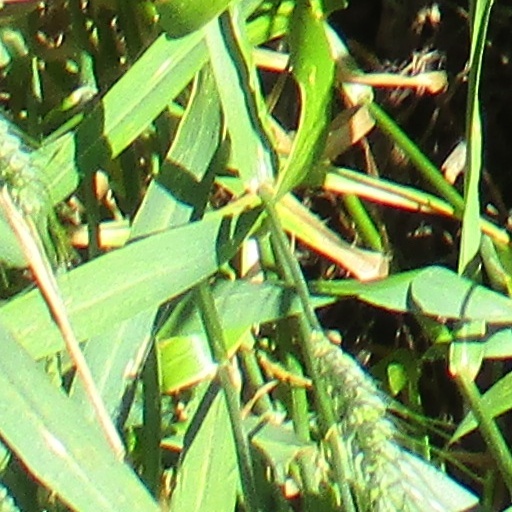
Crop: wheat